Salaak

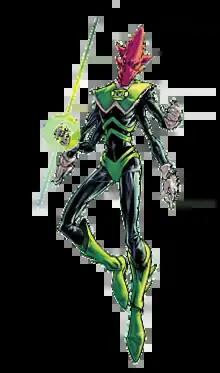
Salaak as depicted in "Hal Jordan and The Green Lantern Corps" #13 (January 2017), art by Ethan Van Sciver.

Salaak is a fictional comic book superhero, an extraterrestrial from the planet Slyggia, and a member of the intergalactic police force known as the Green Lantern Corps, who appears in DC Comics. Physically, he has pinkish orange skin and four arms.